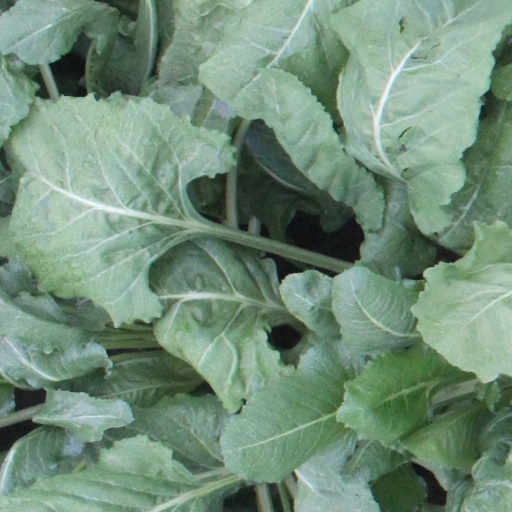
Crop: sugar beet